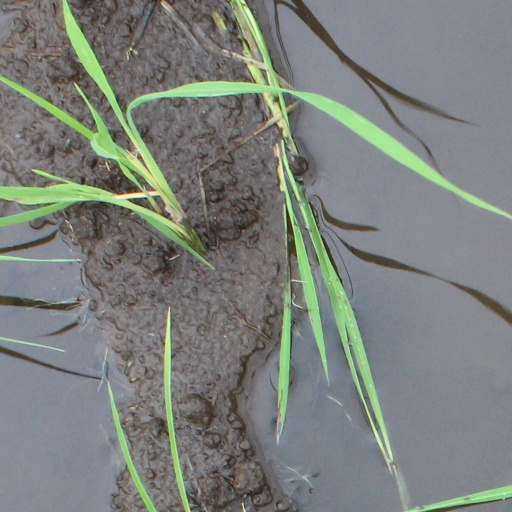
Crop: rice